Jey Uso

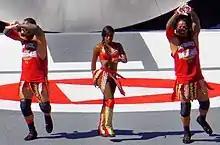
The Usos with Naomi making their entrance to the ring at the WrestleMania 31 pre-show in March 2015

On the December 29 episode of "Raw", The Usos recaptured the titles from The Miz and Damien Mizdow after feuding with them over Naomi's entertainment opportunities. However, they lost the titles at Fastlane on February 22 against Tyson Kidd and Cesaro. In a rematch the next night on "Raw", The Usos failed to regain the titles due to Natalya interfering for a disqualification victory. At the March 9 "SmackDown" tapings, Jey Uso suffered a legitimate shoulder injury. At the WrestleMania 31 pre-show on March 29, they competed in a fatal-four-way tag team match, which they lost and Jey further injured his shoulder.